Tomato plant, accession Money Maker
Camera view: horizontal (90 deg, fisheye); turntable rotation: 90 degrees
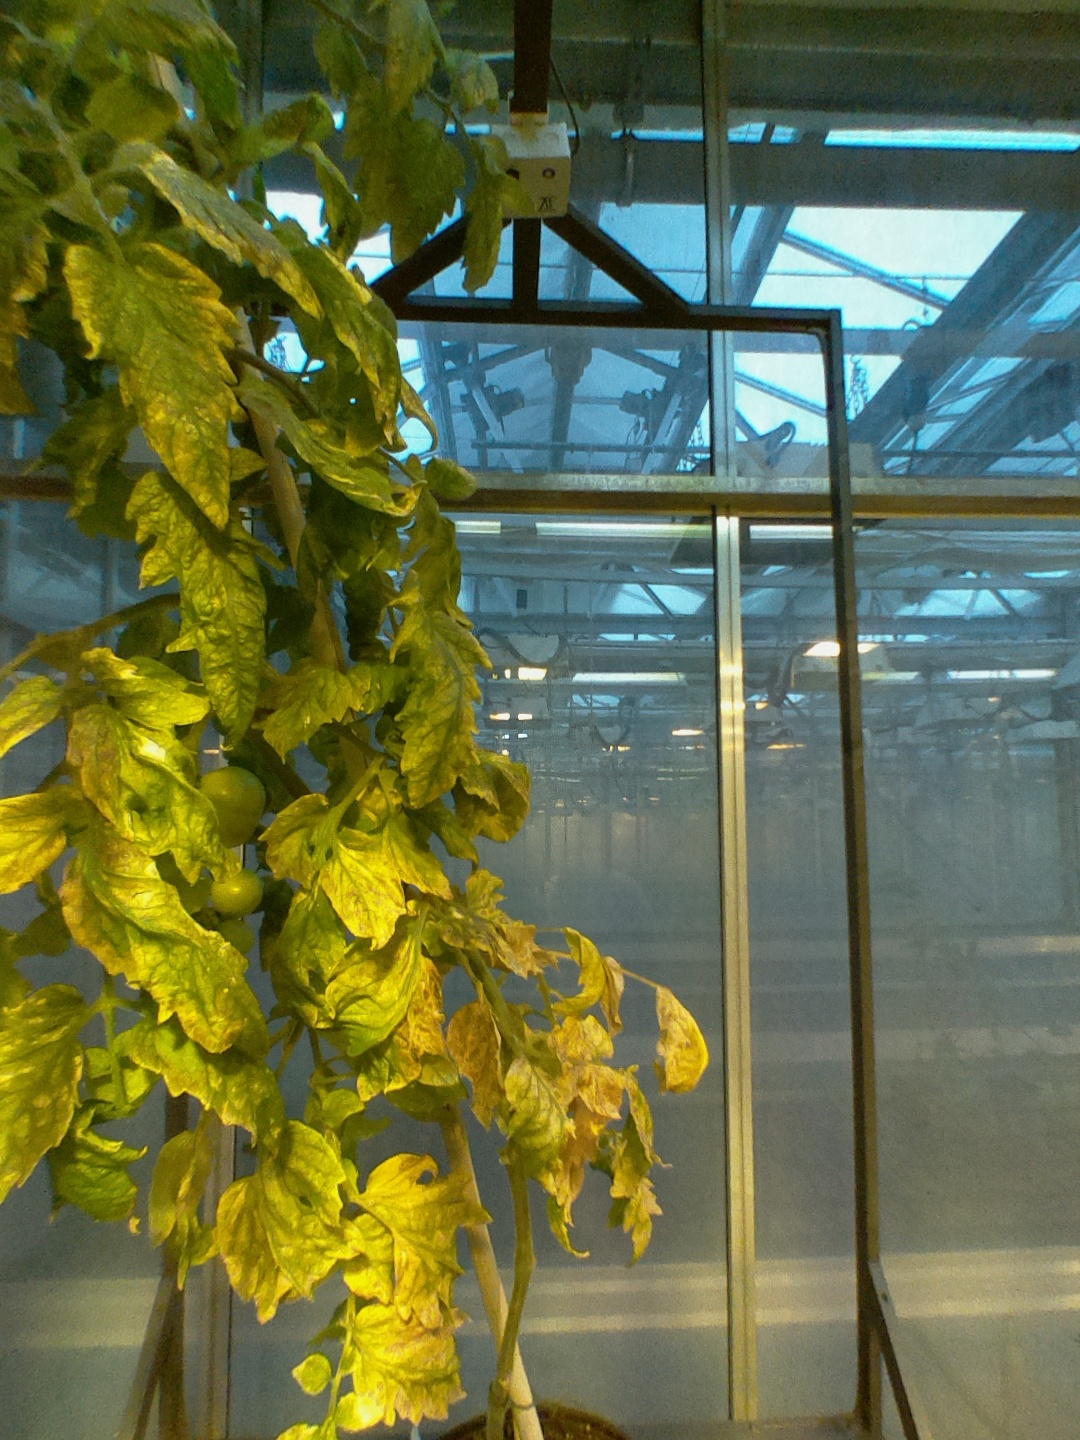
BBCH growth stage 80: fruits start showing typical ripe color (orange -> red)